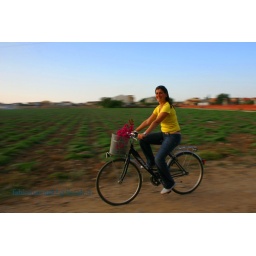
riding bike in the artichoke field